Ryland Fletcher

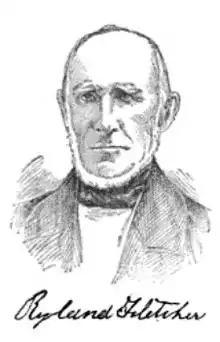

In 1817, Fletcher became a member of the Vermont state militia. He was almost immediately promoted to sergeant, and he continued to advance through the ranks, becoming a first lieutenant in 1818 and a captain in 1820. He was promoted to major in 1826 and lieutenant colonel in 1828. In 1830, Fletcher was promoted to colonel as commander of 3rd Regiment, 2nd Brigade, 1st Division. He was promoted to brigadier general in 1835 as commander of the brigade, and he served until resigning his commission in 1836.